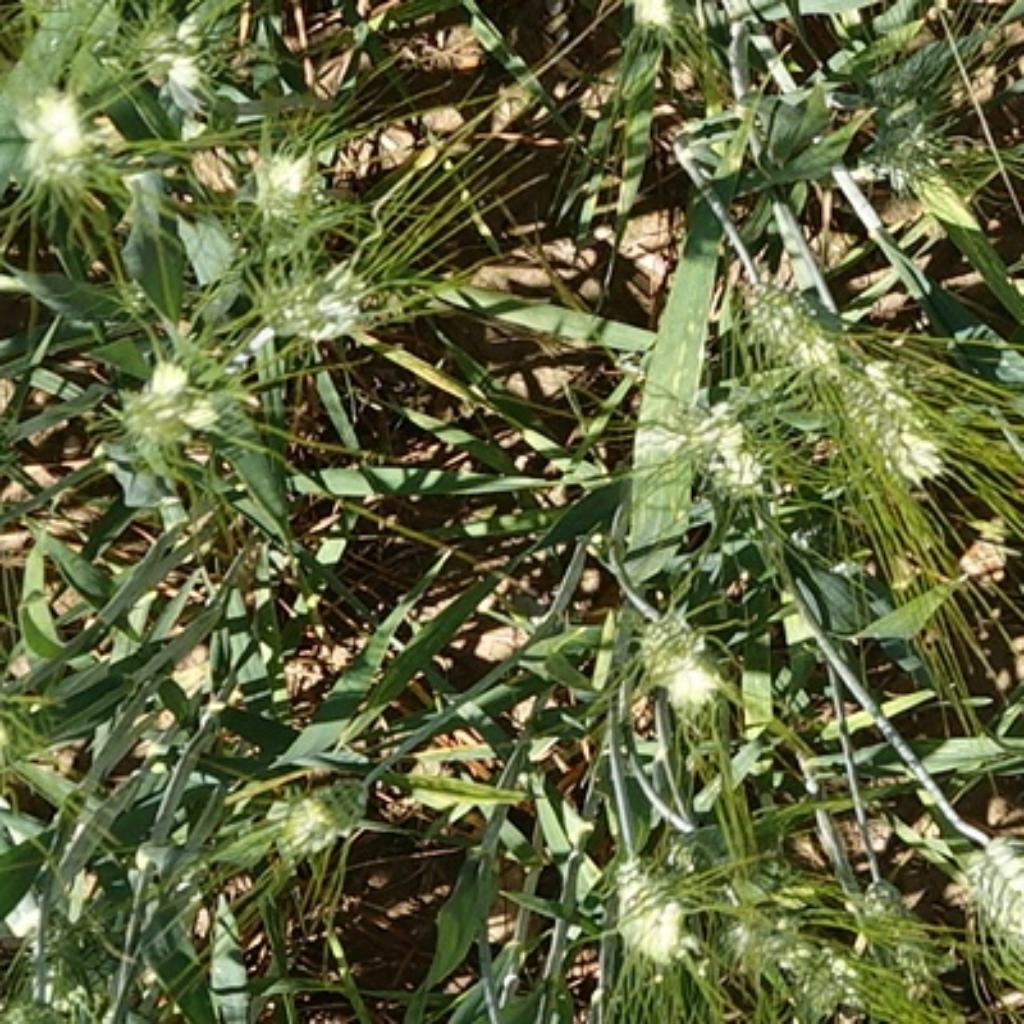
Country: France
Location: Gréoux
Wheat development stage: Filling